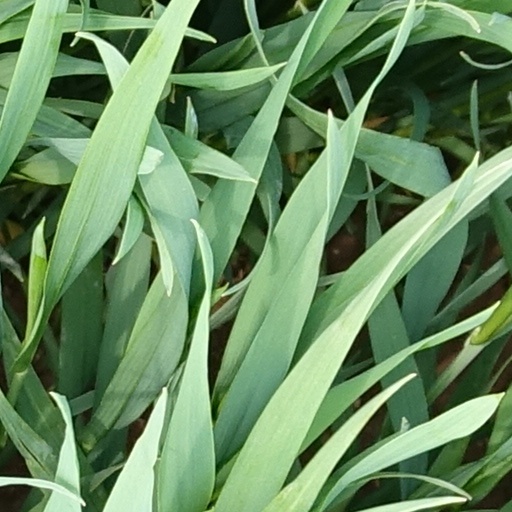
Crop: wheat